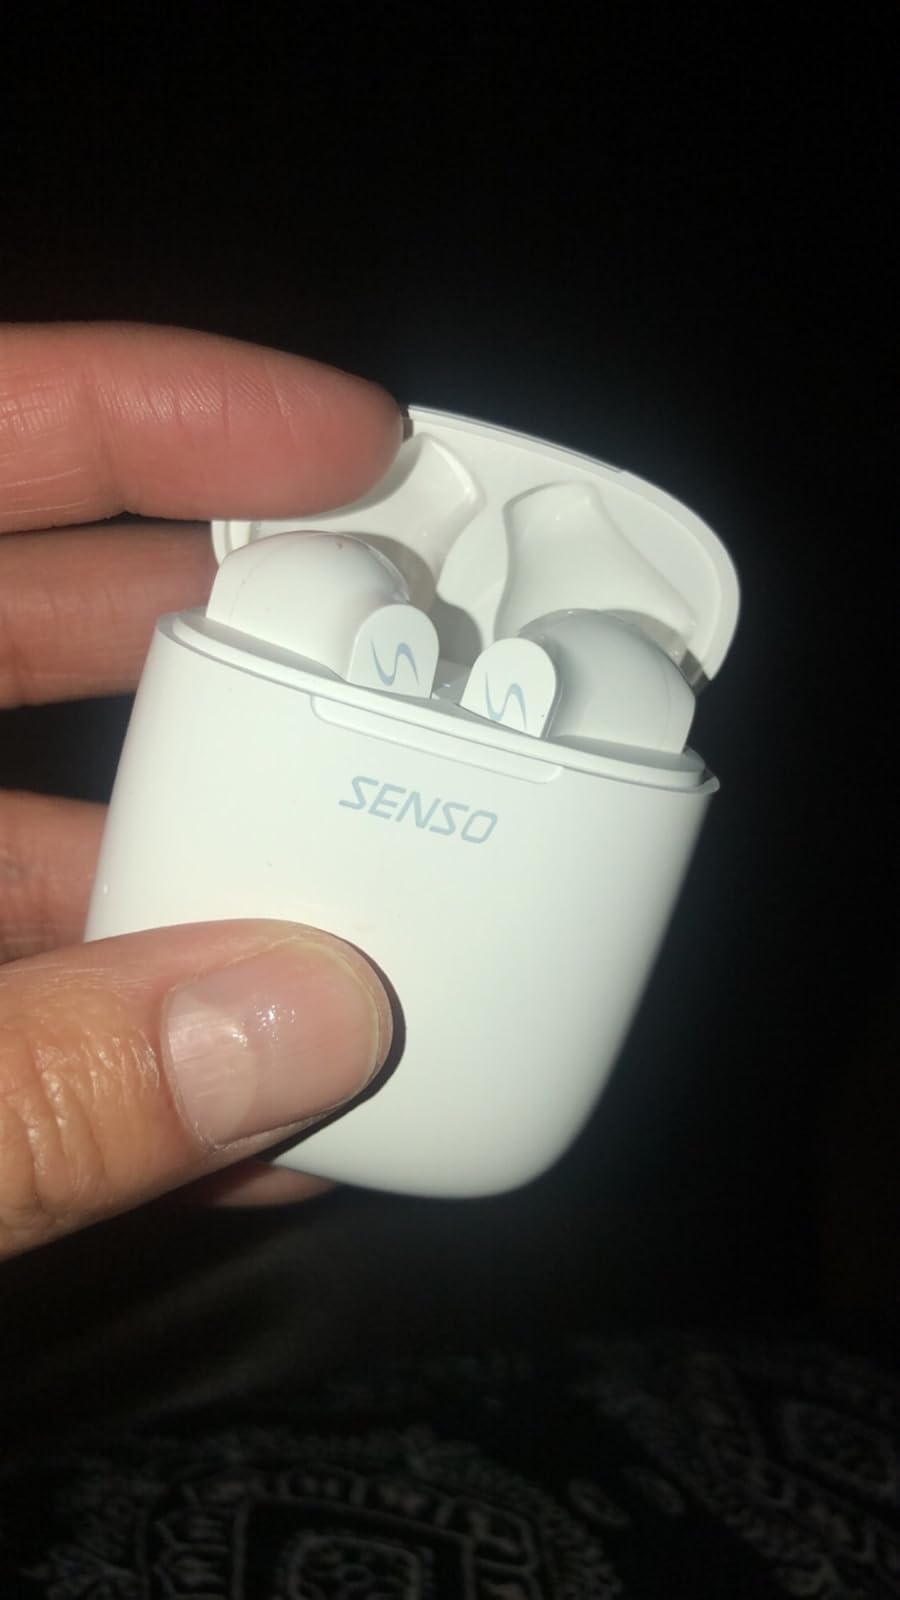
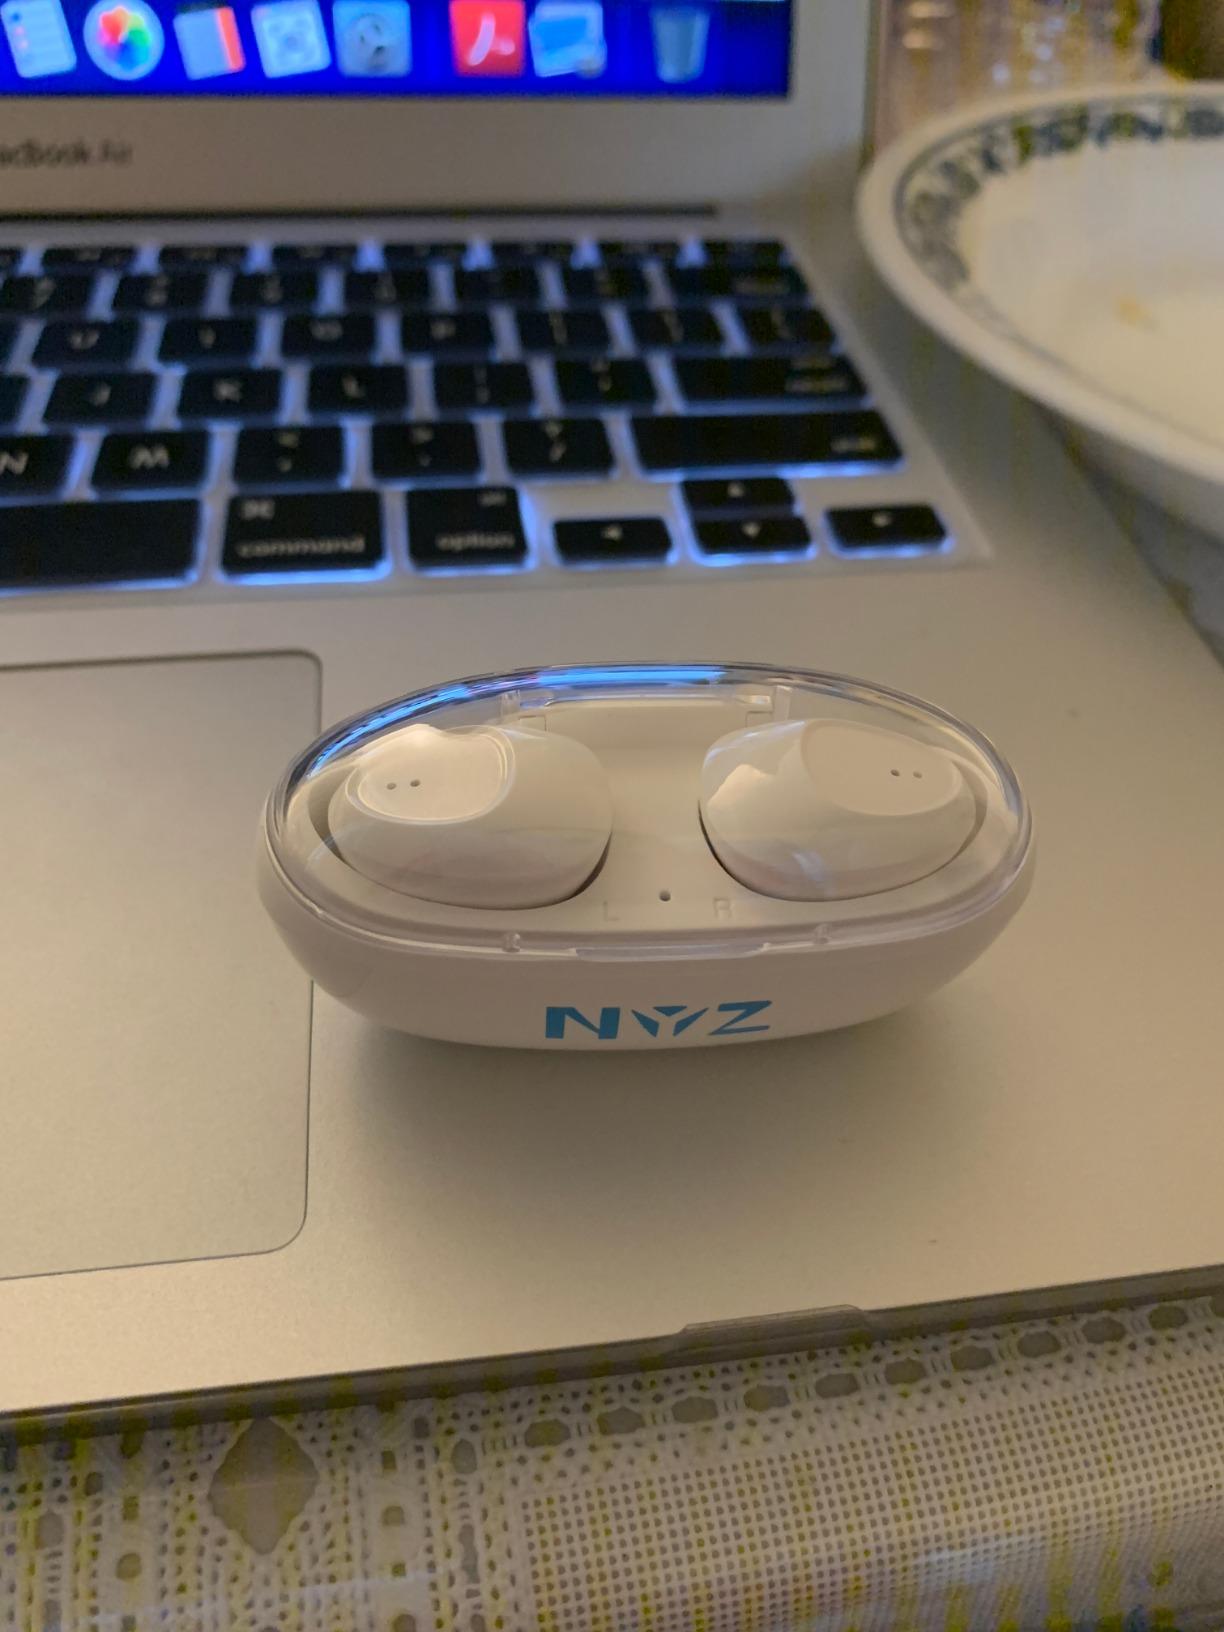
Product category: earbuds
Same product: no